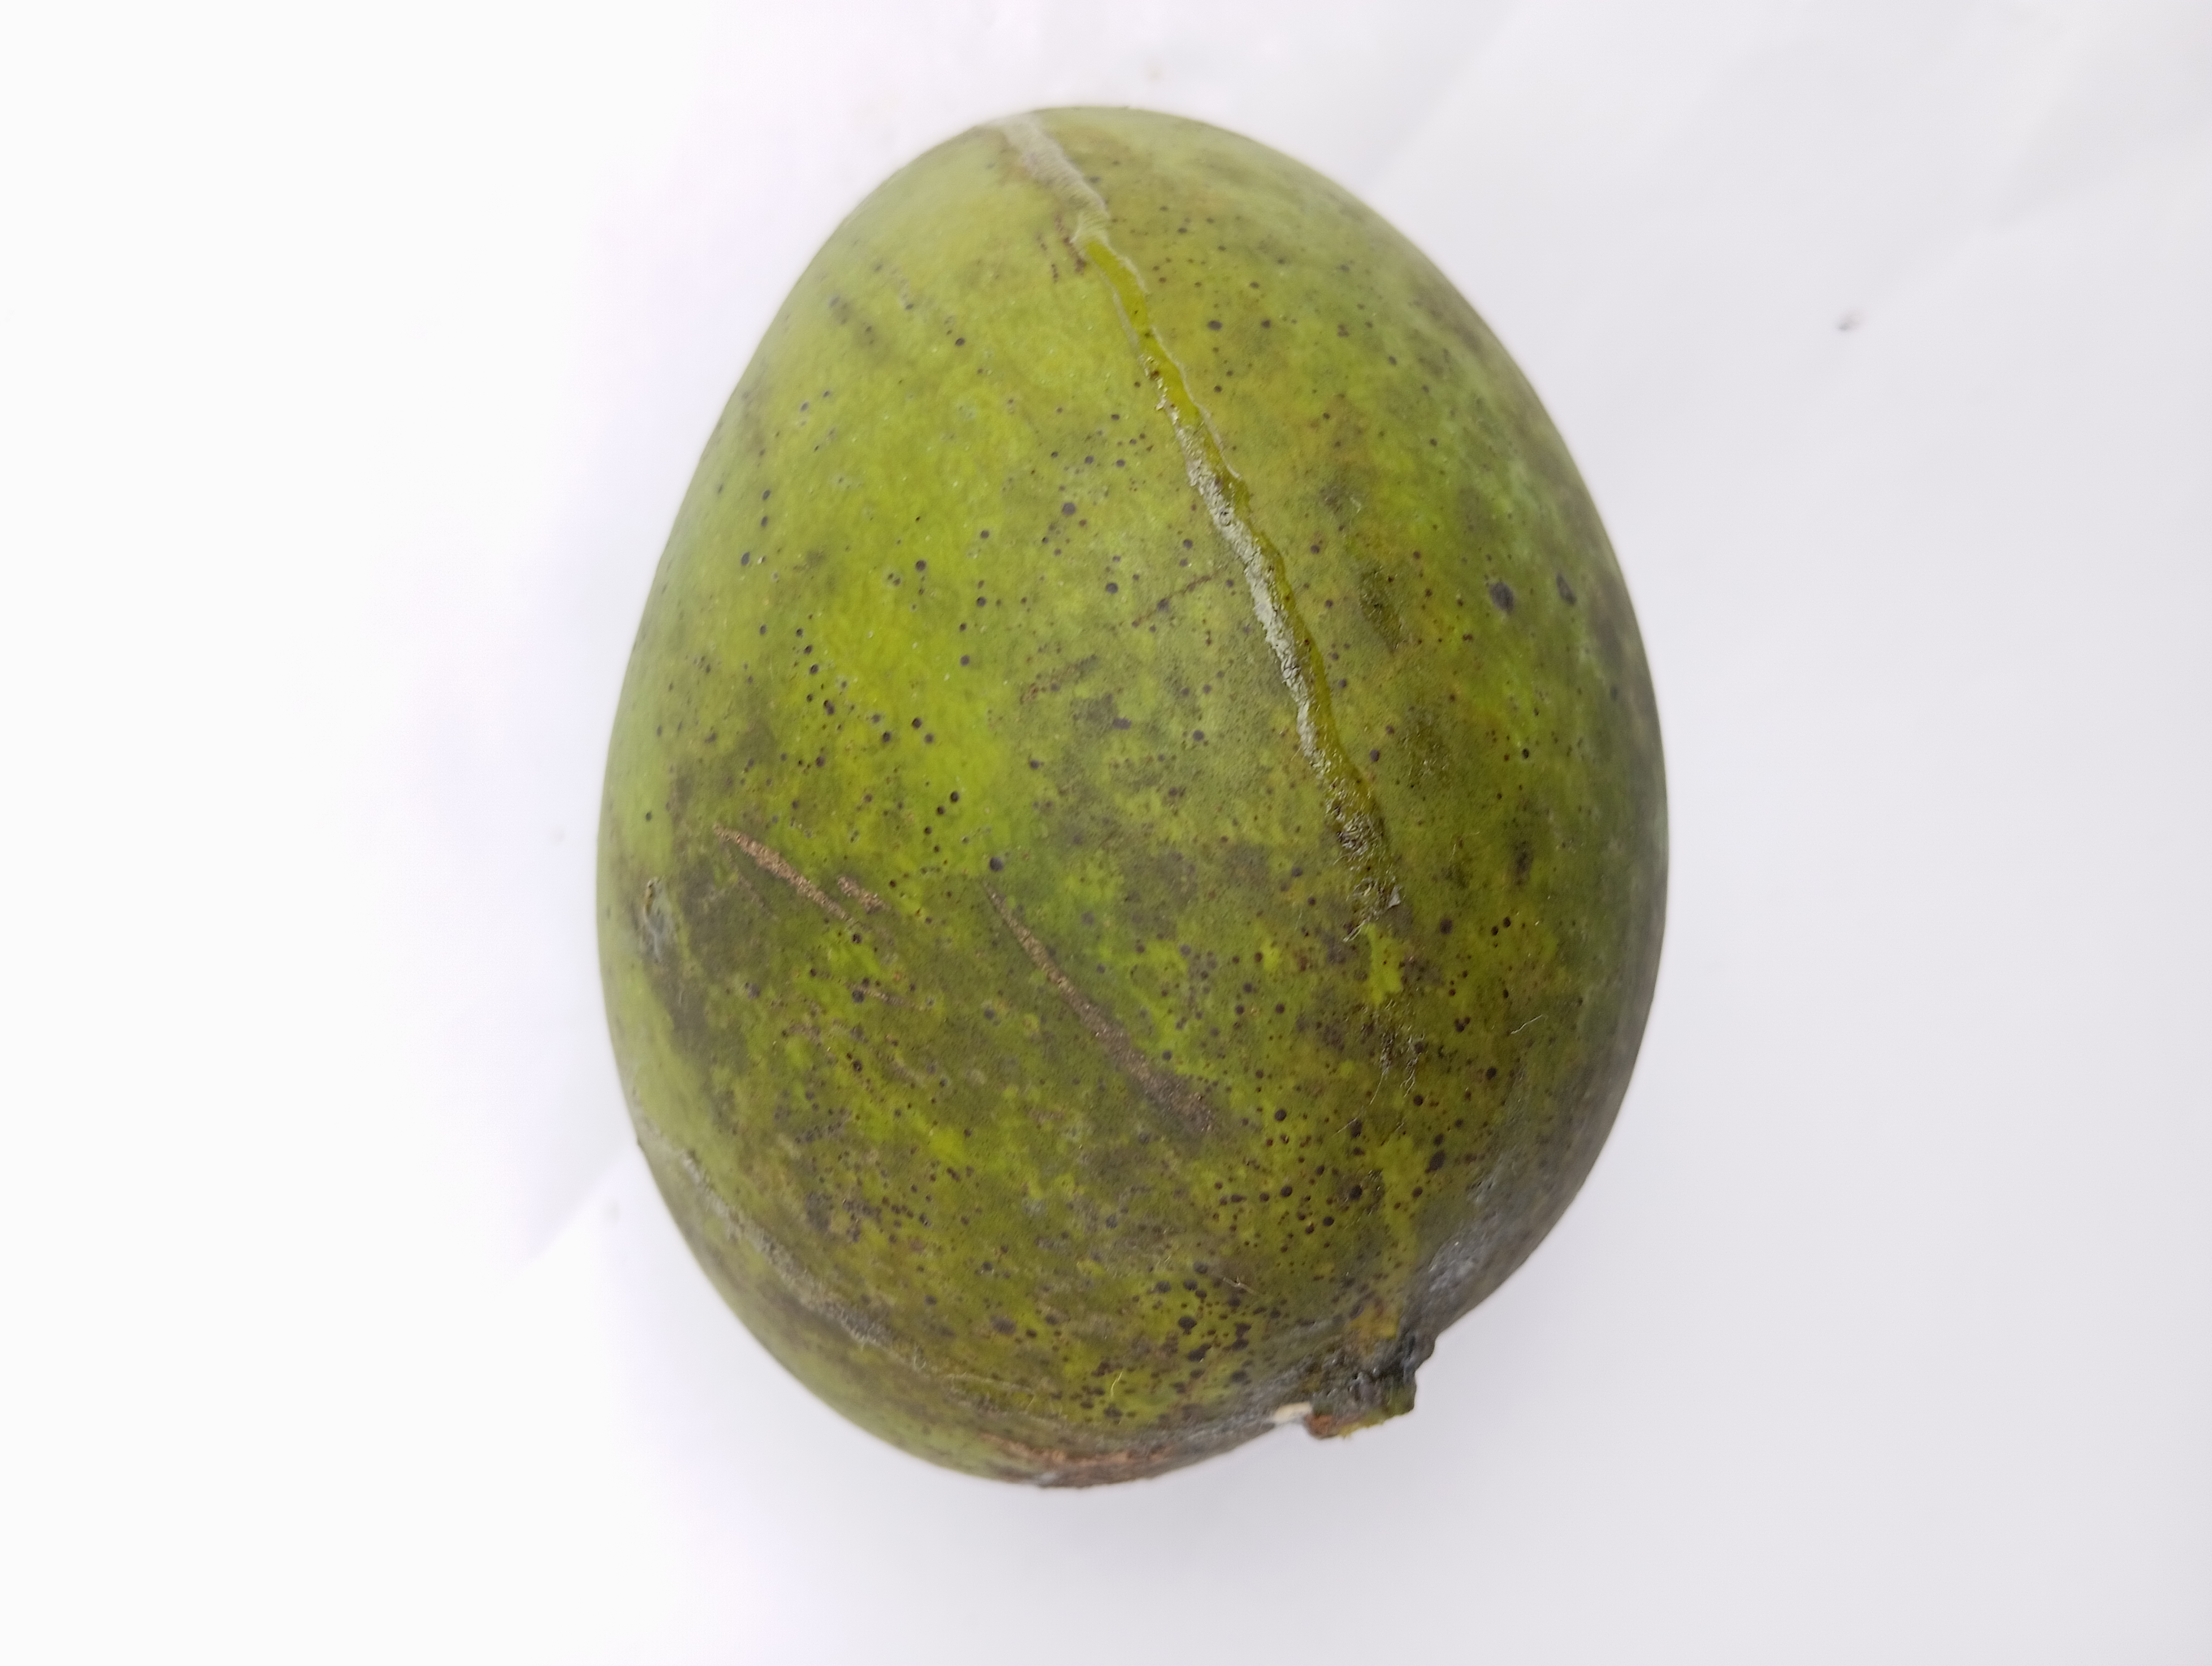
Mango variety: Harivanga